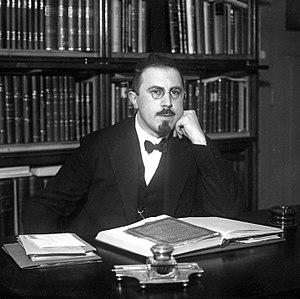
Isaac (Izak) Maarsen (Amsterdam, le 27 Février, 1892 - Sobibor, le 23 Juillet, 1943) était Grand-rabbin de La Haye, de 1925 jusqu'à sa mort. Español: Isaac (Izak) Maarsen (Ámsterdam, 27 de Febrero, 1892 - Sobibor 23 de julio, 1943) era Rabino mayor de La Haya, a partir de 1925 hasta su muerte. עברית: יצחק (איזק) Maarsen (אמסטרדם, 27 בפברואר, 1892 - סוביבור, 23 ביולי 1943) היה האדמו""ר בהאג מ 1925 עד מותו. ייִדיש: יצחק (יזאַק) מאַאַרסען (אמסטערדאם 27, 1892 - סאָביבאָר, 23 יולי 1943) איז דער גראַנד רבי פון די האג, פון 1925 ביז זיין טויט."